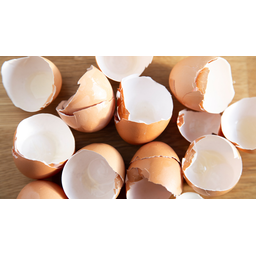
Label: eggshells